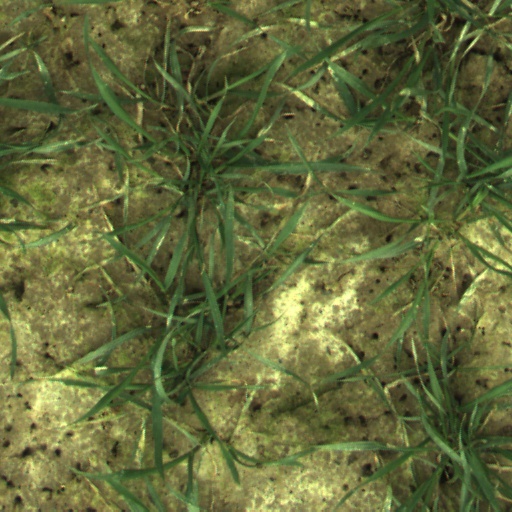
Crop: wheat